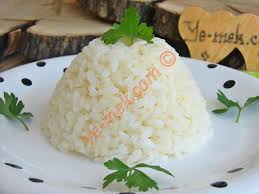
Yemek: pirinc_pilavi